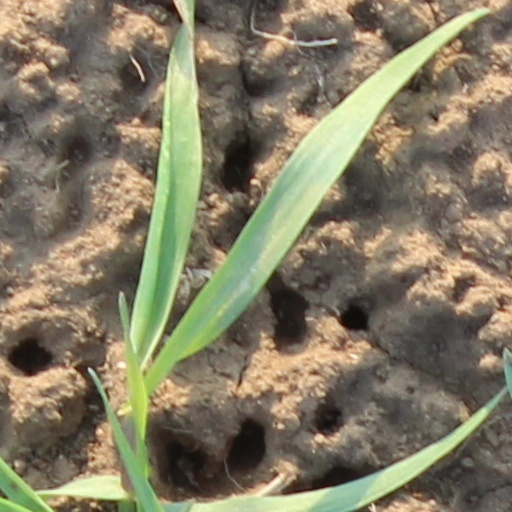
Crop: wheat